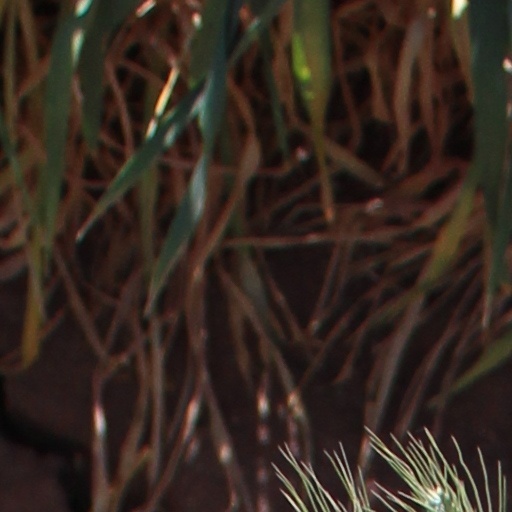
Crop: wheat